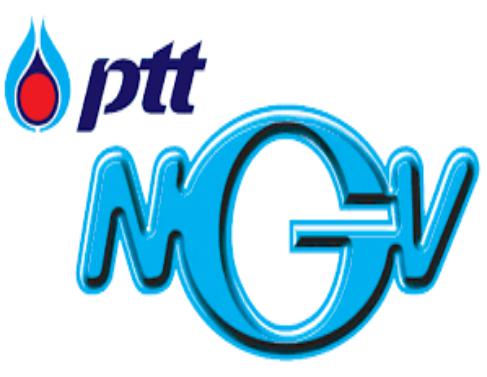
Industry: Others